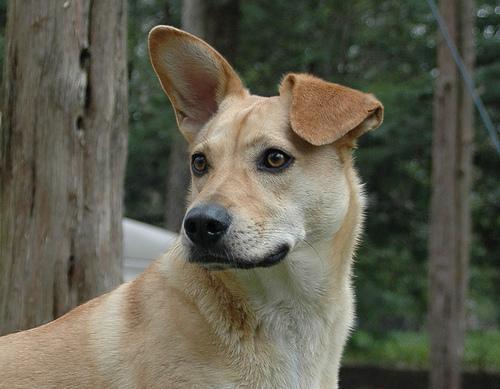
dingo